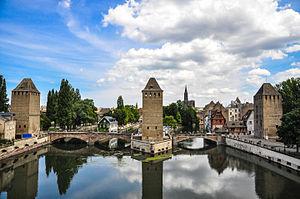
Les Ponts couverts de Strasbourg vus depuis la terrasse panoramique du barrage Vauban
La Grande Île de Strasbourg, parfois appelée « Ellipse insulaire », est l'île la plus centrale et la plus caractéristique de la ville de Strasbourg dont elle constitue le centre historique. Elle est entourée par la rivière Ill au sud et d'un de ses bras — le fossé du Faux-Rempart — au nord, qui se séparent en aval du barrage Vauban et se rejoignent à hauteur du quai des Pêcheurs.